Kushan Empire

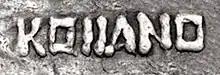
The ethnonym "KOϷϷANO" ("Koshshano", "Kushan") in Greek alphabet (with the addition of the letter Ϸ, ""Sh"") on a coin of the first known Kushan ruler Heraios (1st century AD).

The Yuezhi reached the Hellenic kingdom of Greco-Bactria (in northern Afghanistan and Uzbekistan) around 135 BC. The displaced Greek dynasties resettled to the southeast in areas of the Hindu Kush (in present-day Afghanistan and Pakistan) and the Indus basin (in present-day Pakistan and India), occupying the western part of the Indo-Greek Kingdom.